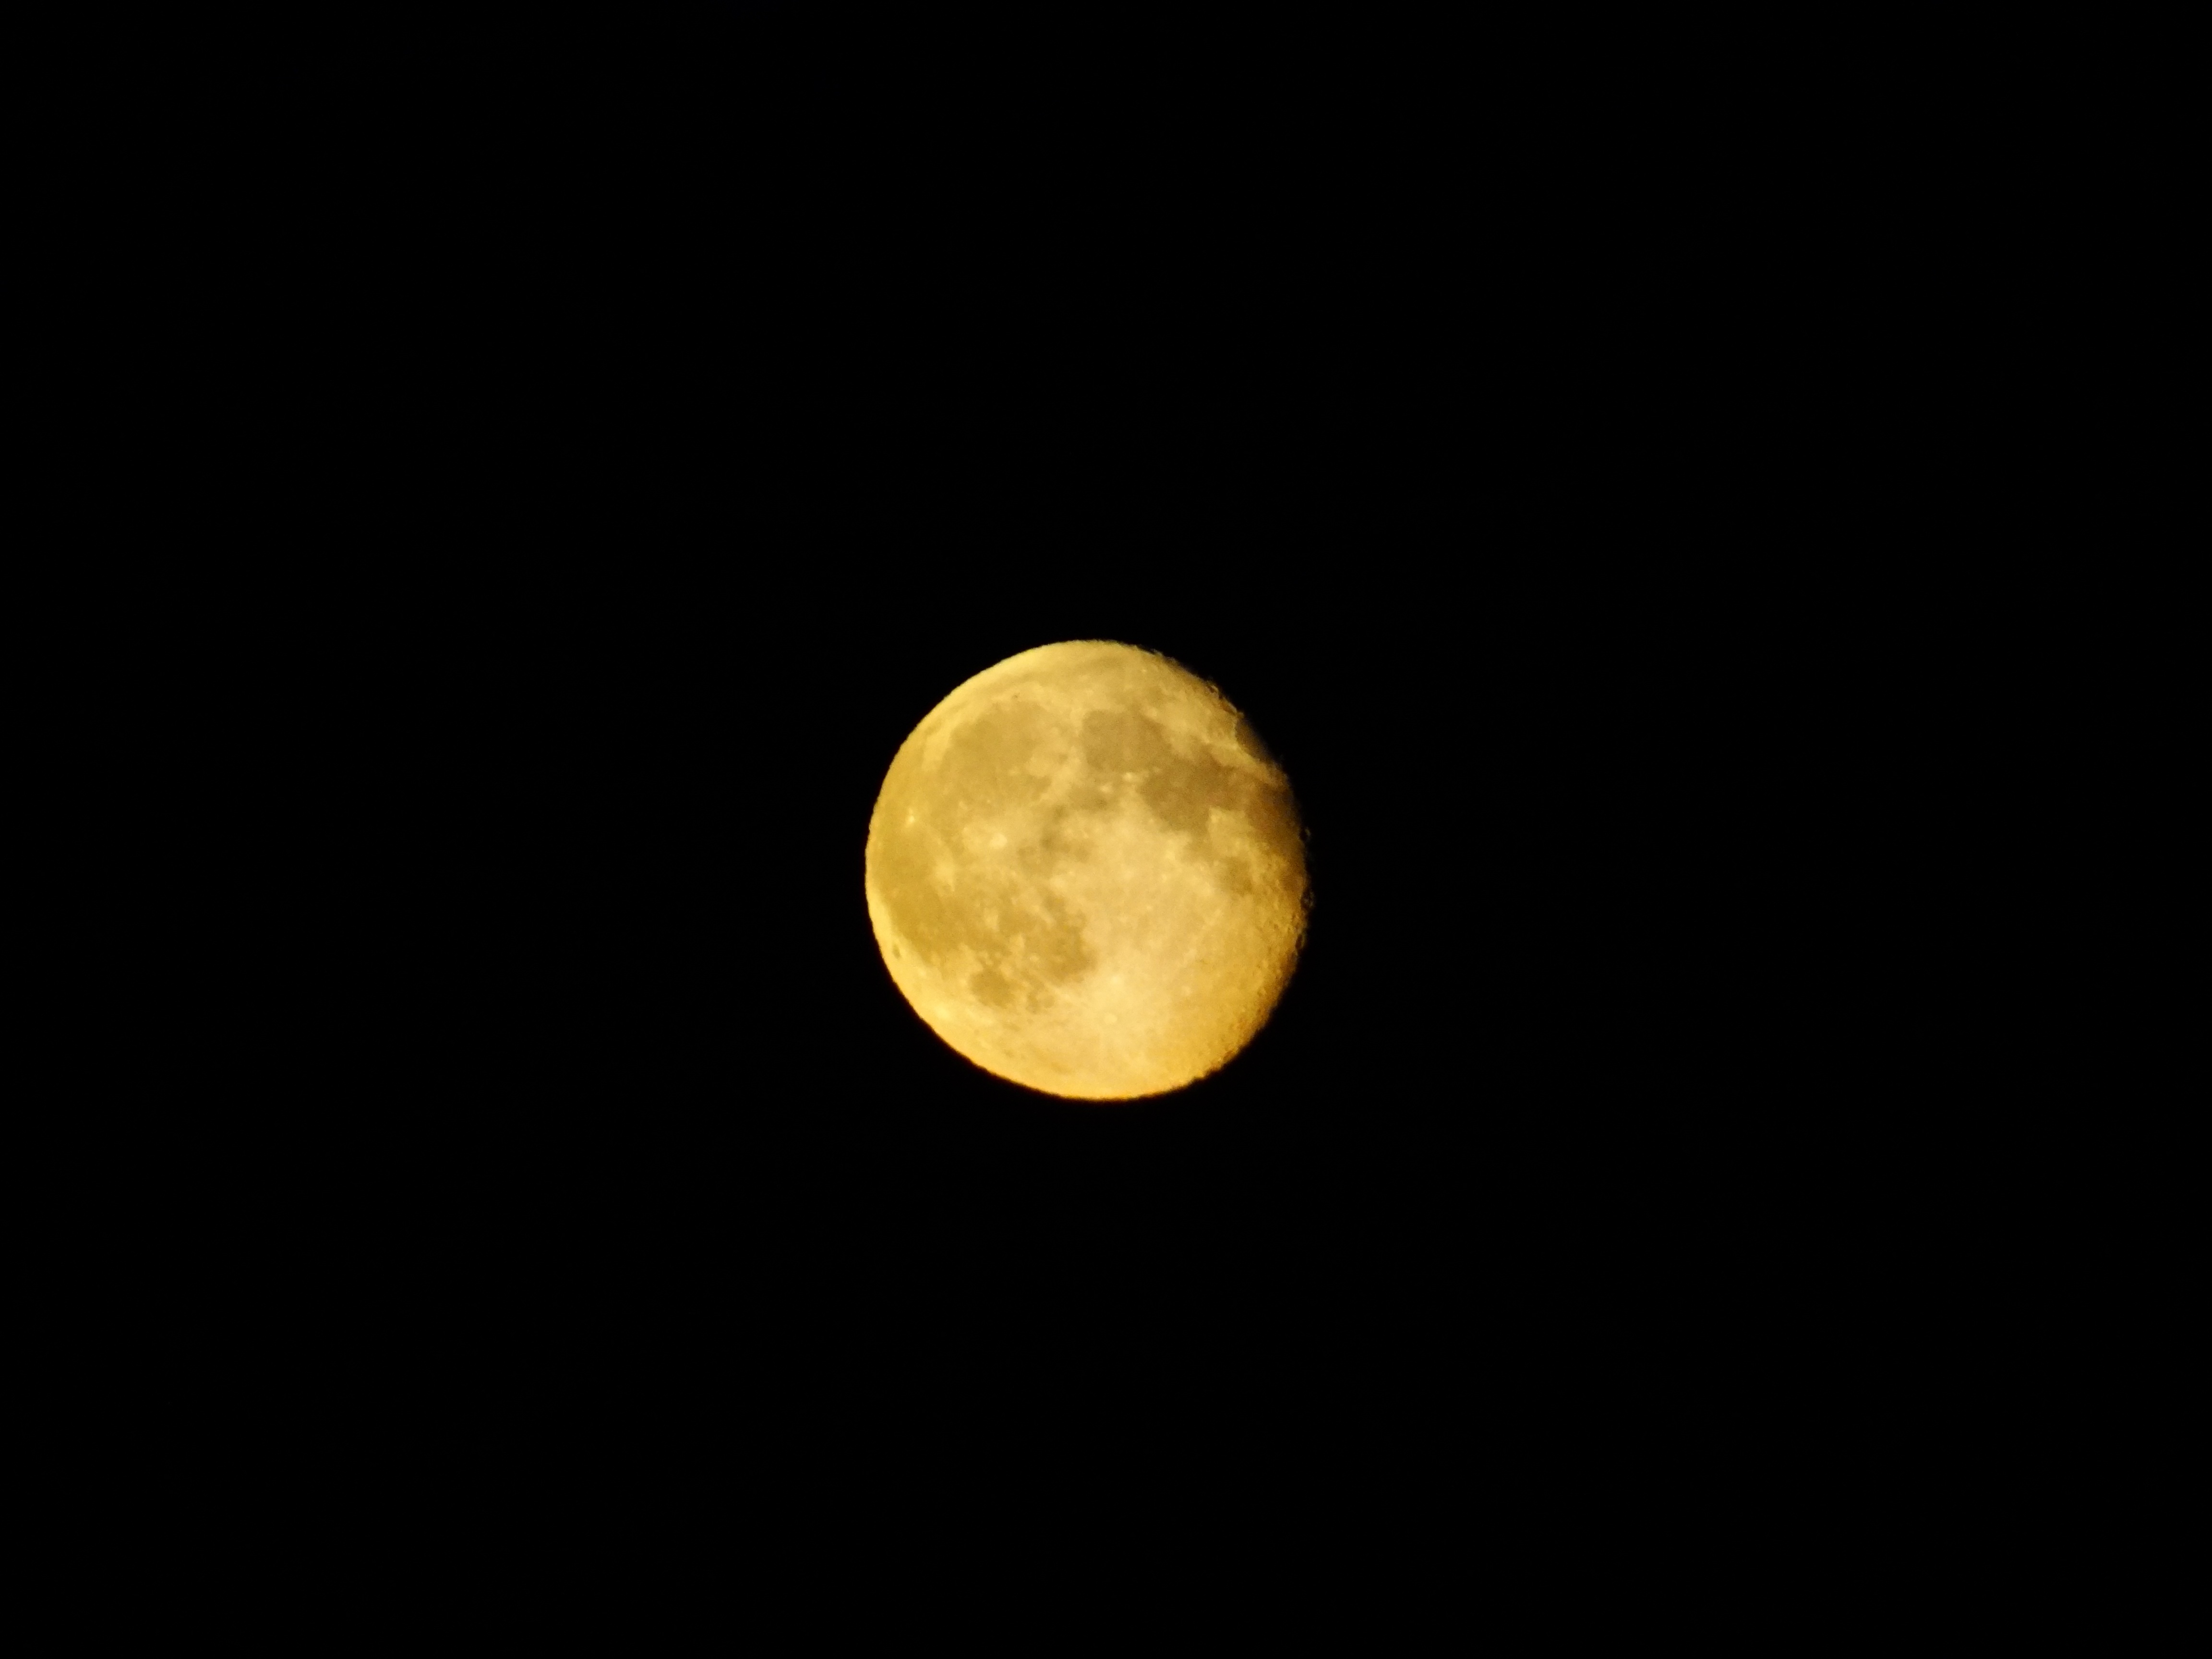
cosmos, atmosphere, darkness, moon, full moon, circle, astronomical object, lunar eclipse, celestial event